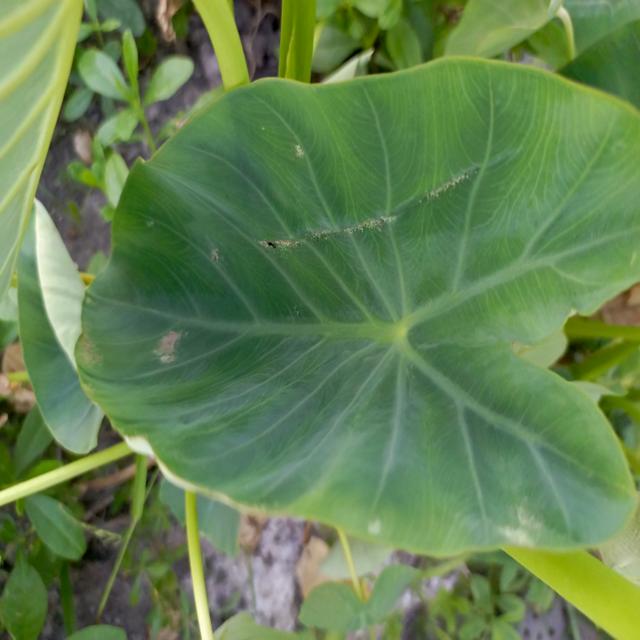
Label: Early_Blight